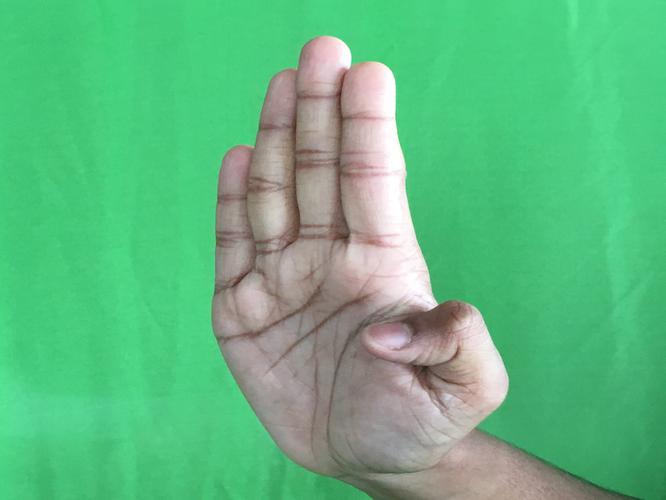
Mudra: Pathaka
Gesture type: single_hand